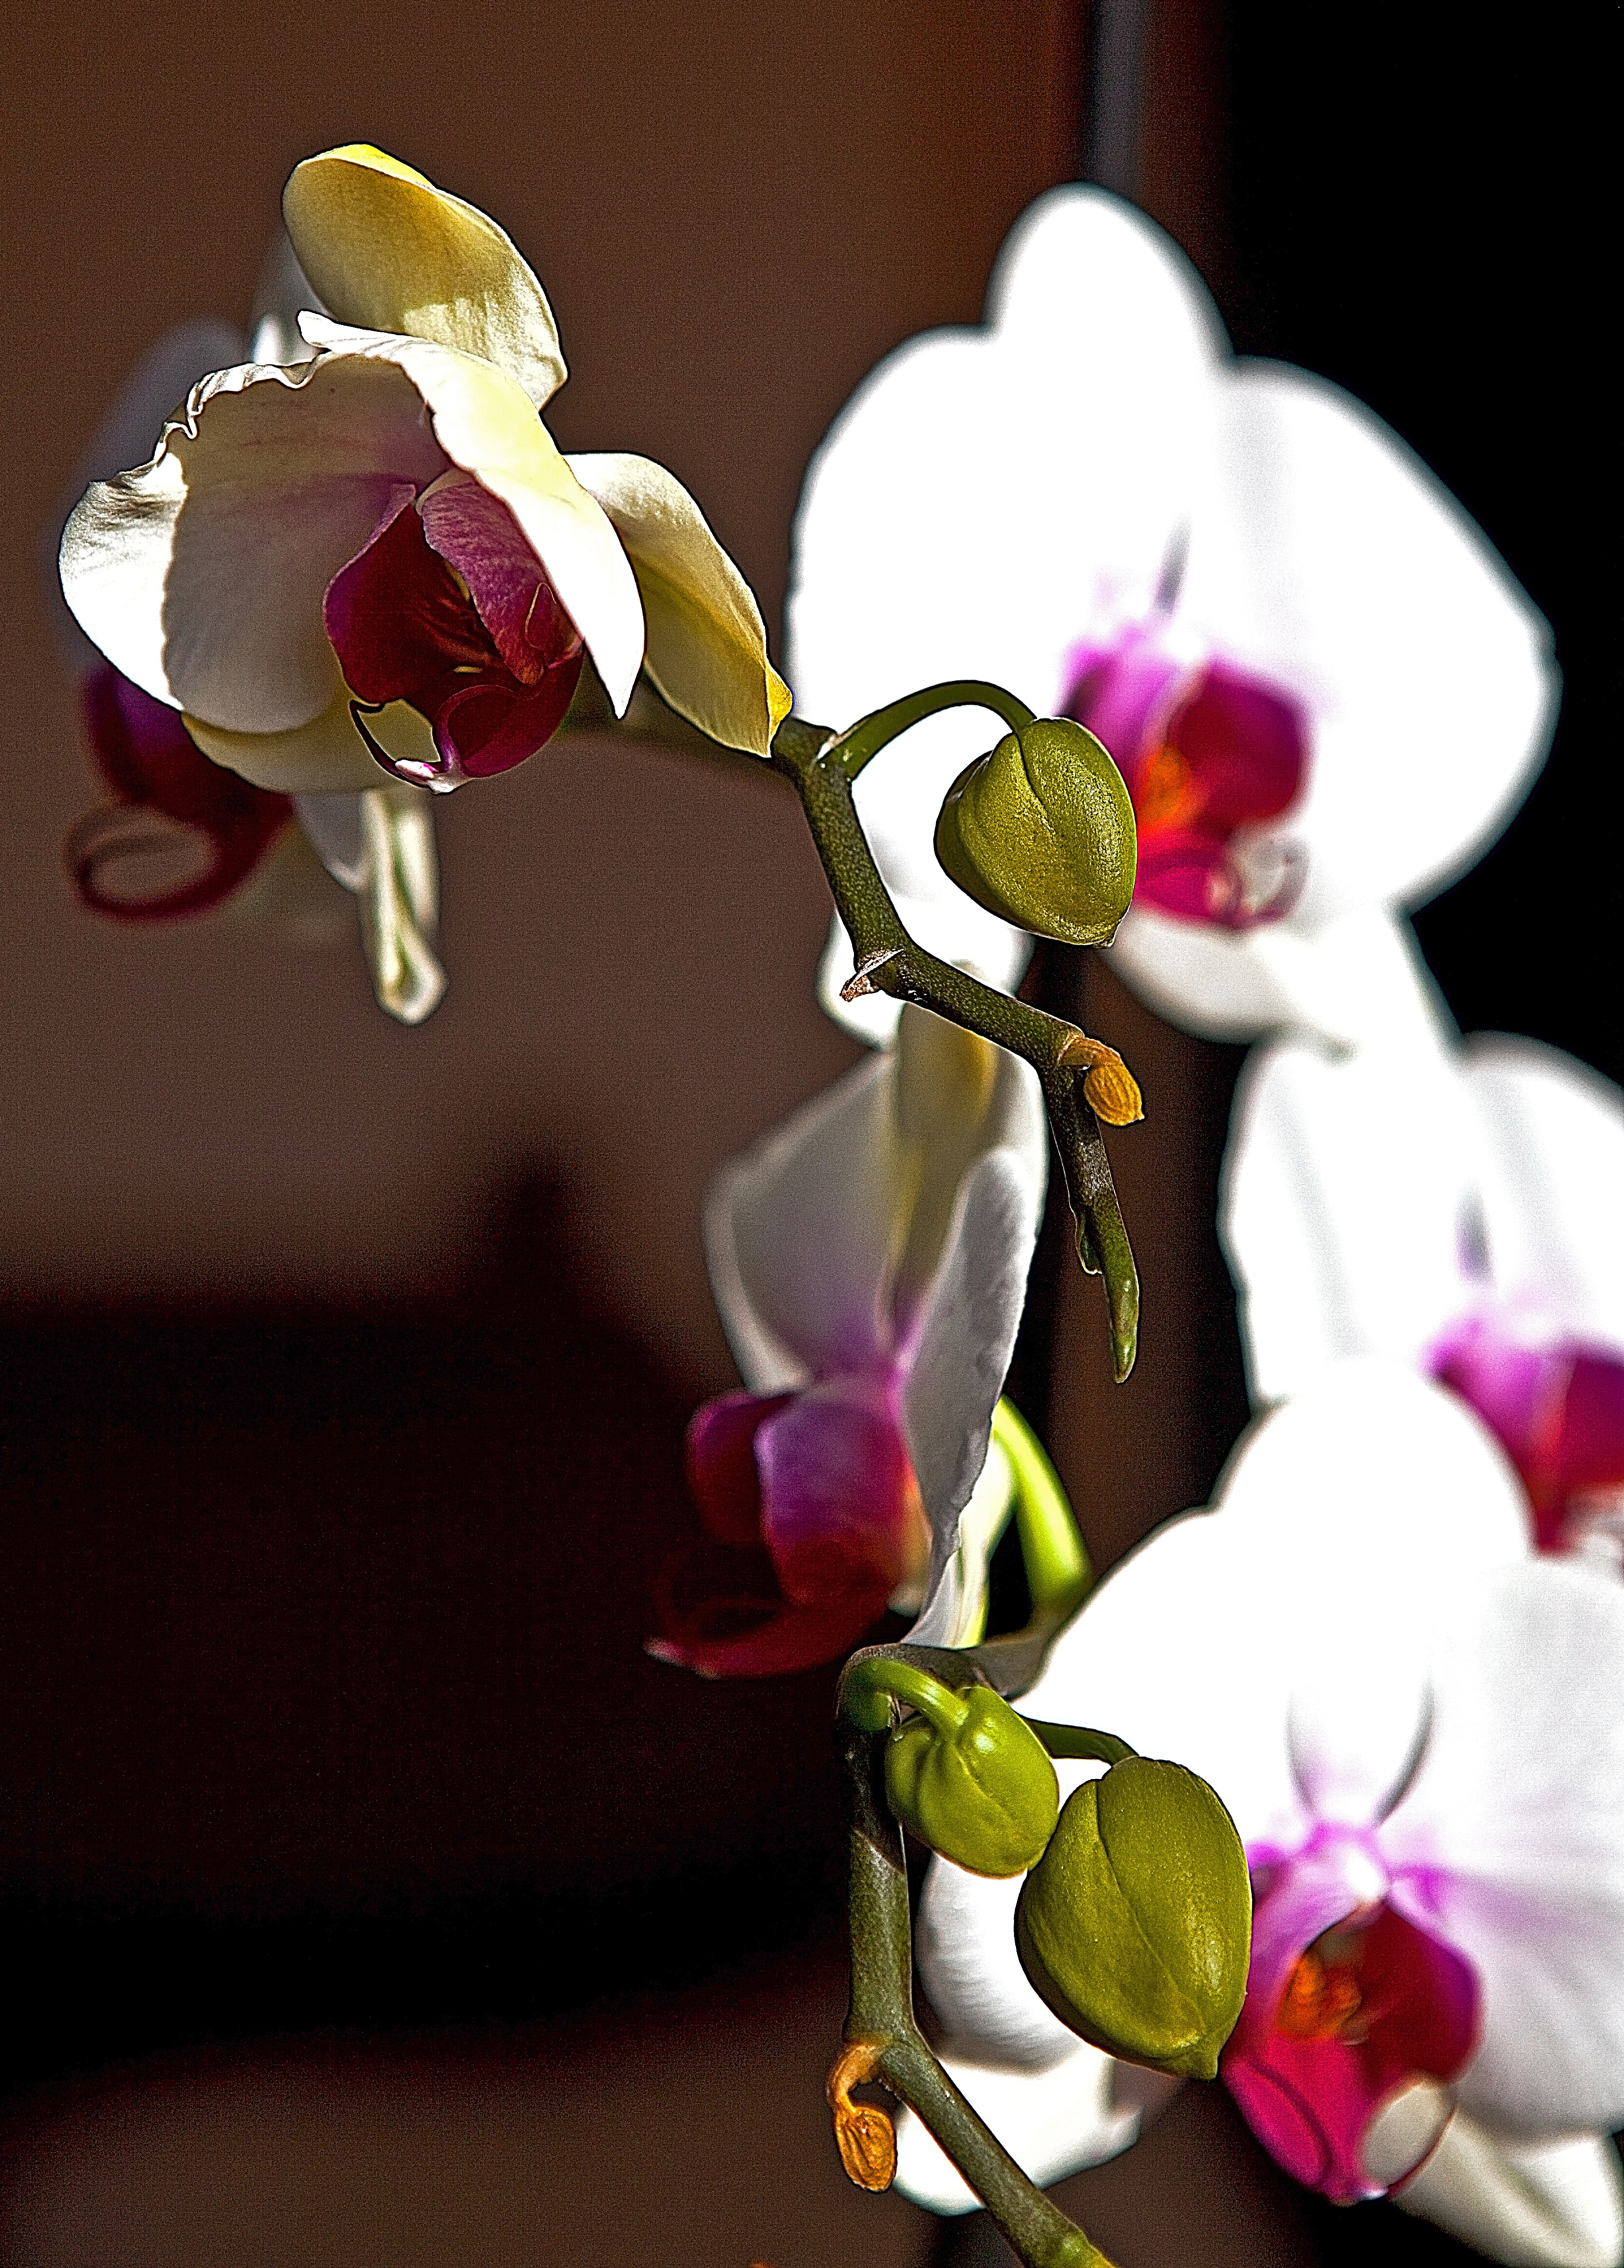
nature, blossom, plant, photography, flower, purple, petal, spring, color, blooming, closeup, pink, flora, orchid, close up, organ, orchis, floristry, gentle, macro photography, fancy, flowering plant, characteristic, flower bouquet, flower petals, flower buds, floral design, oriental flower, land plant, moth orchid, flower arranging